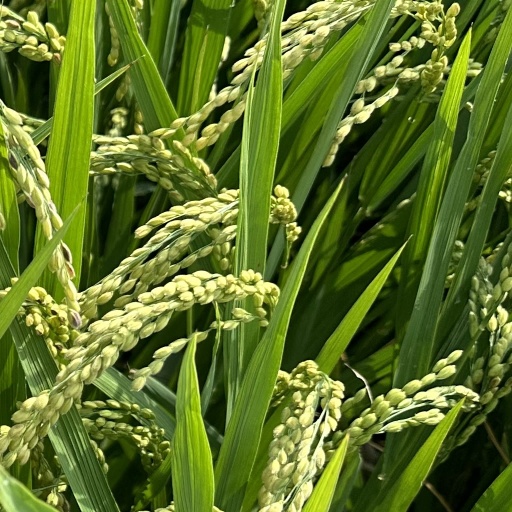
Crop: rice